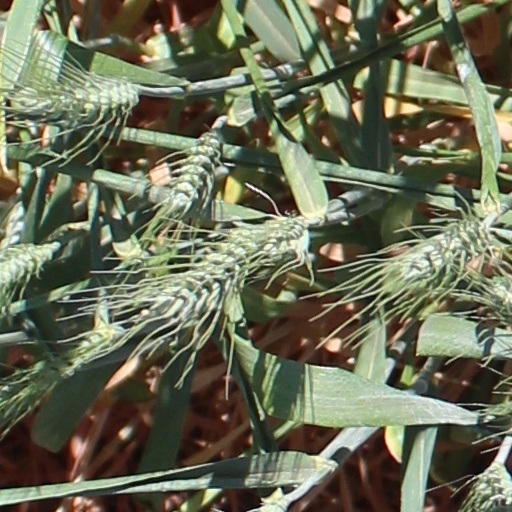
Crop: wheat